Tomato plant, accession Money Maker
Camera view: horizontal (90 deg, fisheye); turntable rotation: 150 degrees
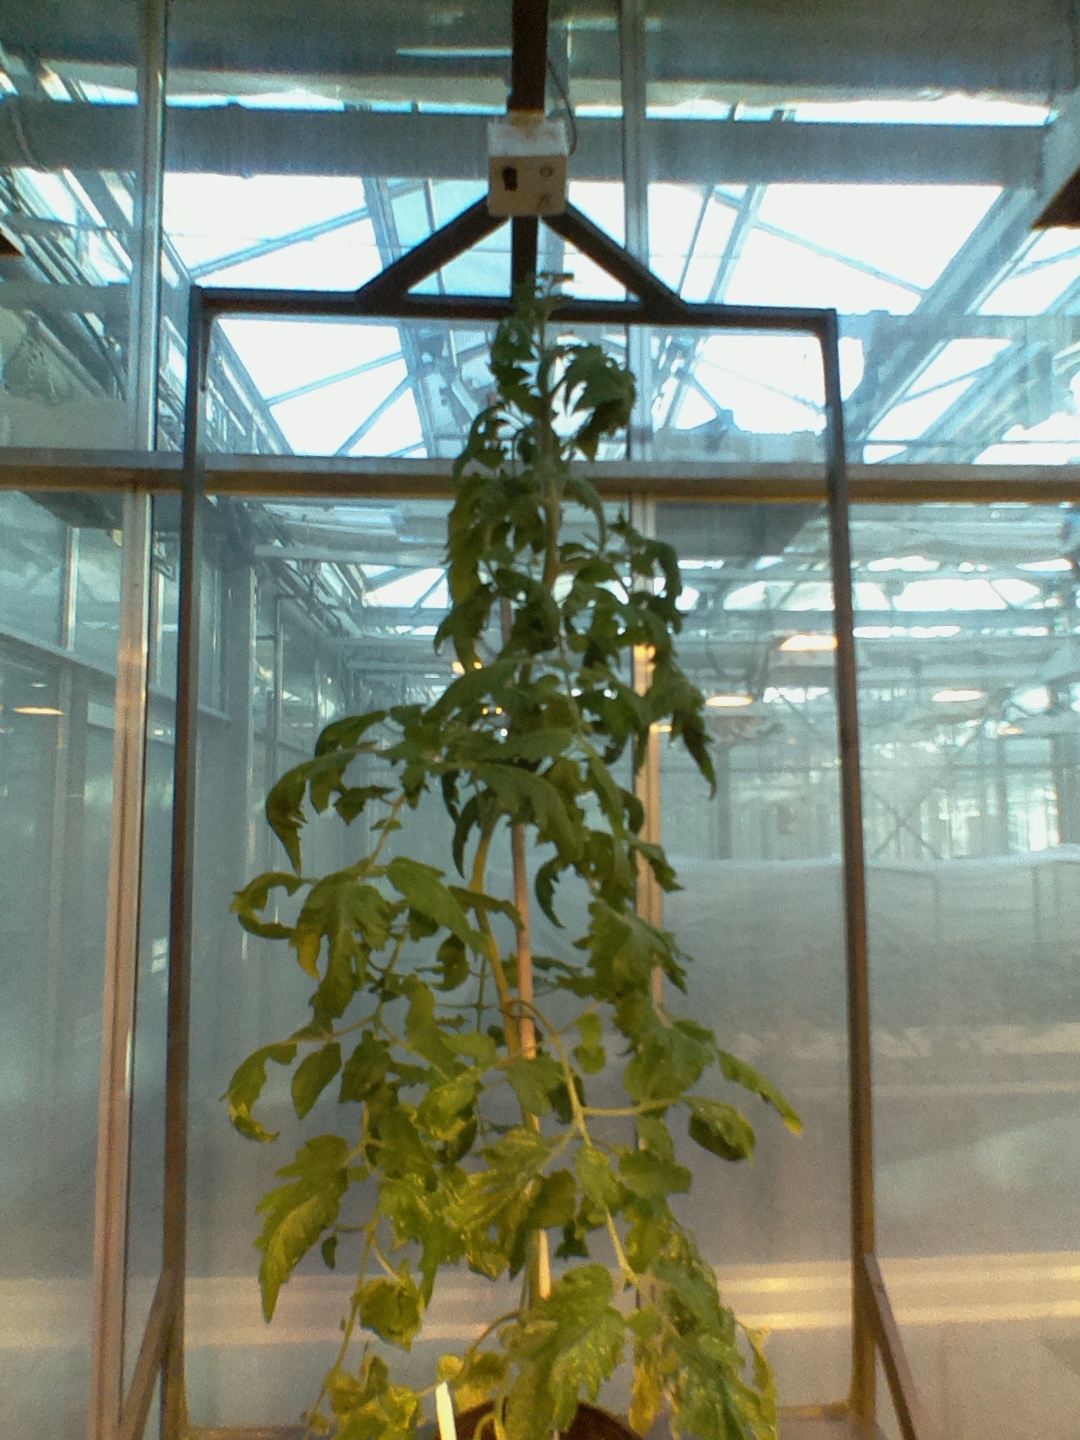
BBCH growth stage 70: Fruits at the main stem or branches visibles